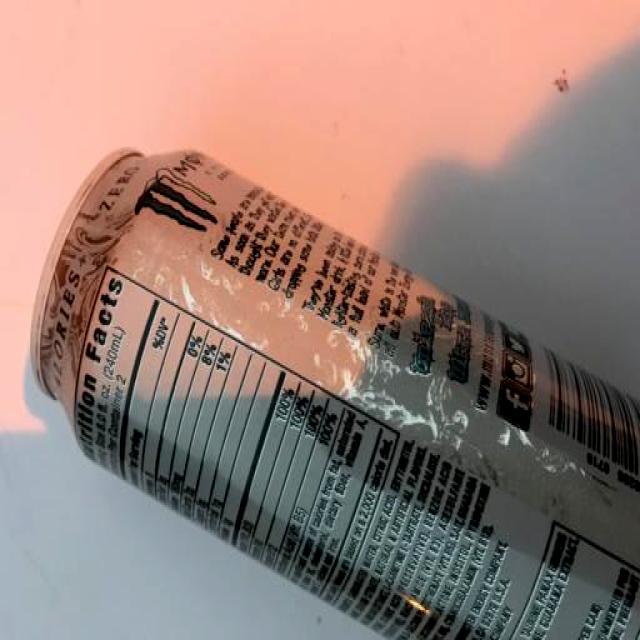
Label: Metal